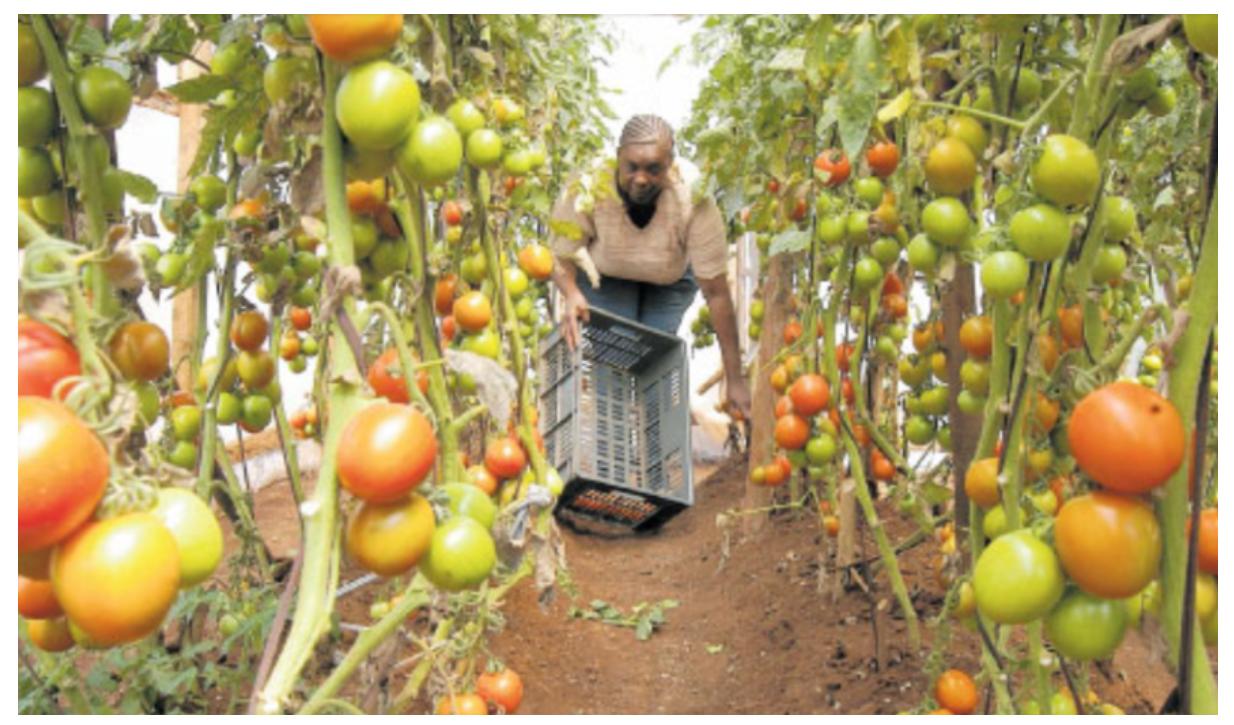
Mwanamke mmoja ambaye ni mkulima akiwa katika shamba lililolimwa na kupandwa mimea ya nyanya, ambayo imetoa matunda yenye rangi ya kijani na nyekundu. Ameshika tenga jeusi ambalo anaweka nyanya anazozivuna katika shamba hilo, ili aweze kuzisafirisha na kupeleka sokoni akauze  na ajipatie kipato.